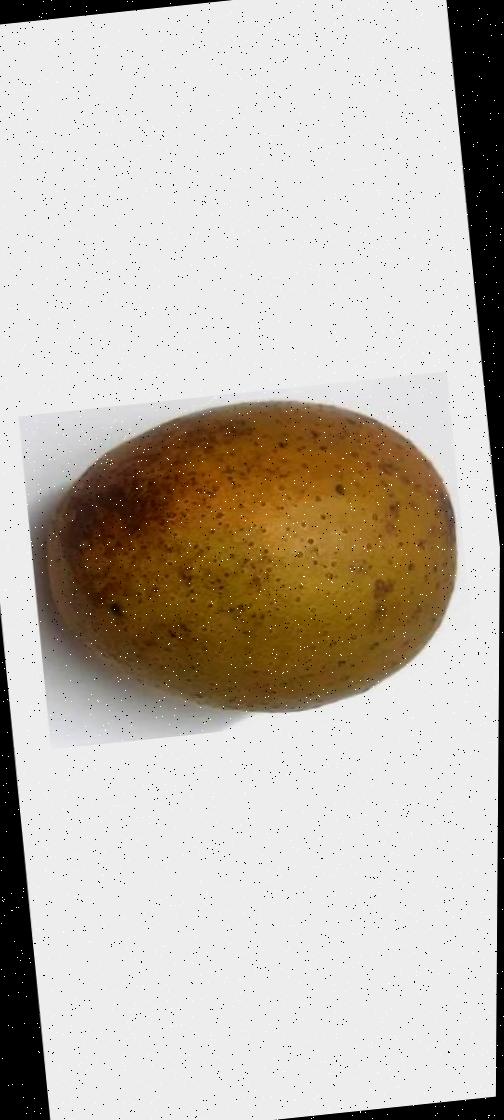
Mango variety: Gourmoti